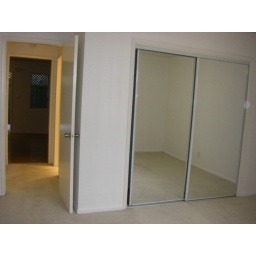
Mirrored closet doors in 2nd bedroom